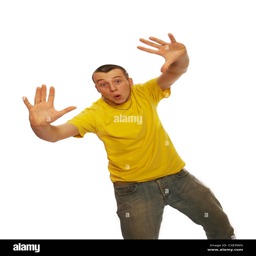
young man dancing with hands up in the air , studio shoot on white background wearing jeans and tee shirt